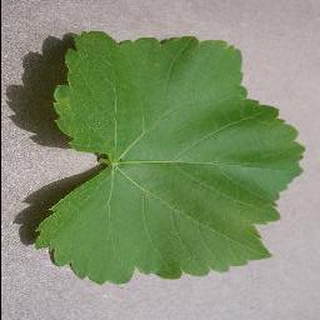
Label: healthy_grape